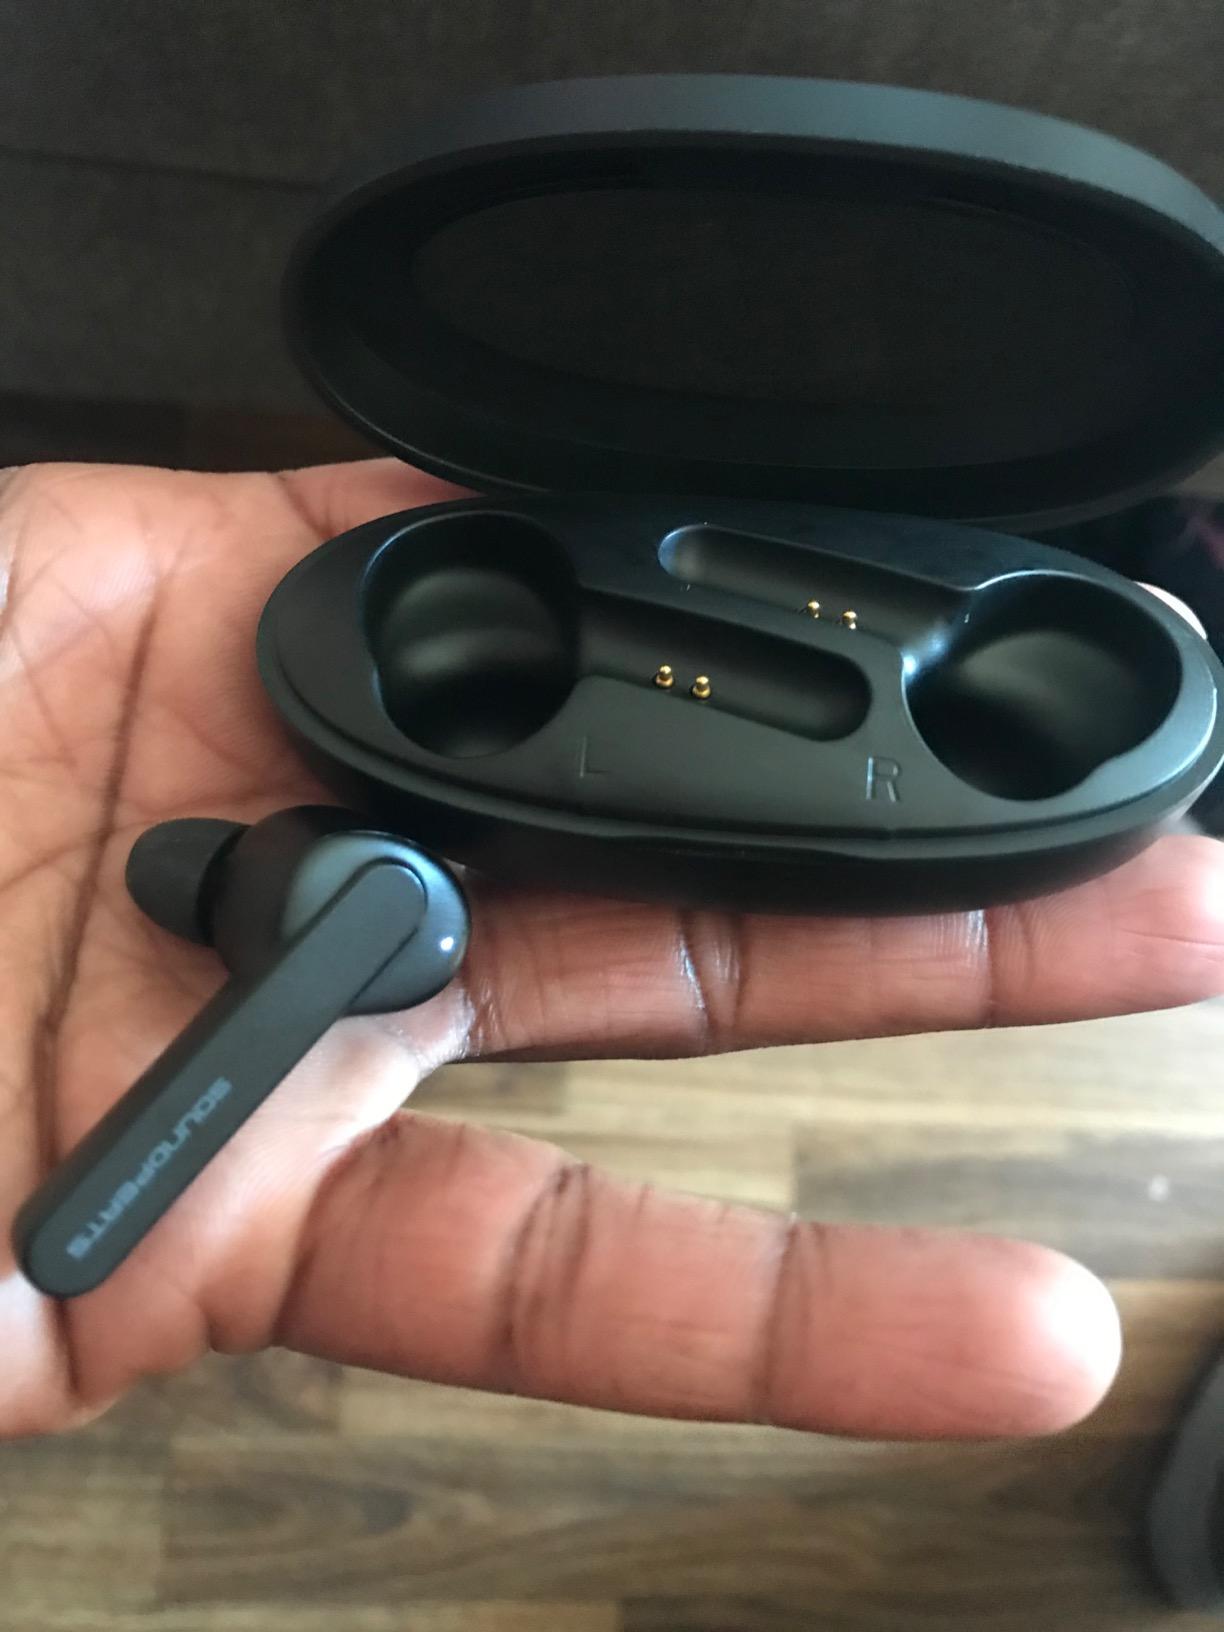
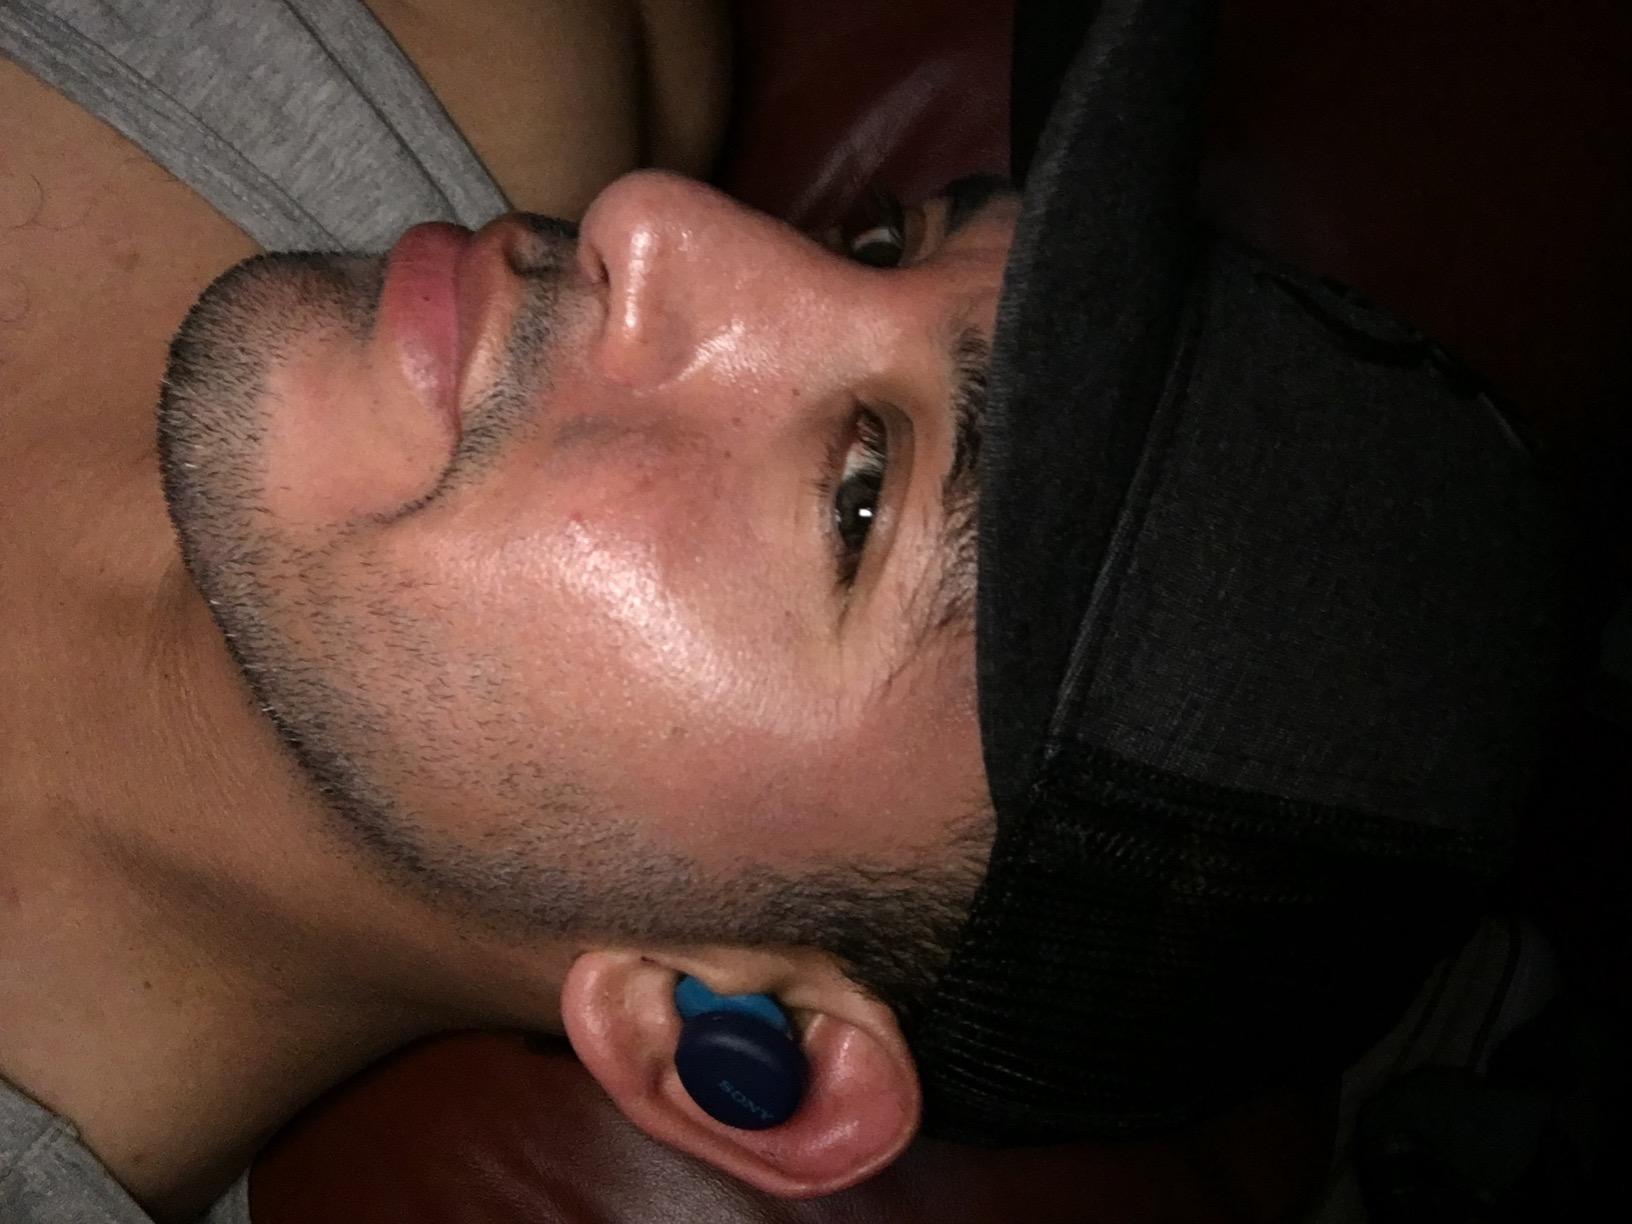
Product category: earbuds
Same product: no